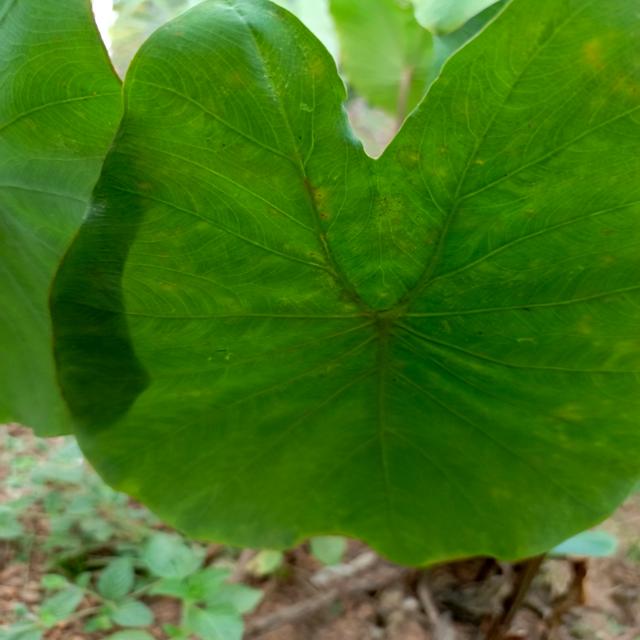
Label: Healthy